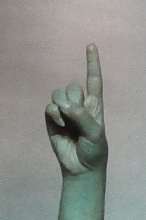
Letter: bb